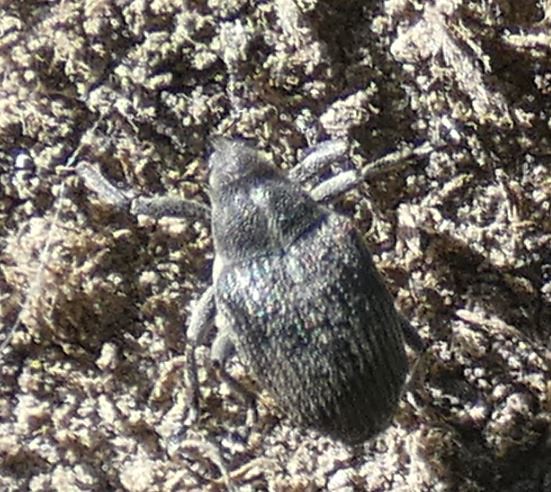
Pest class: Cabbage_seedpod_weevil